Vic Elford

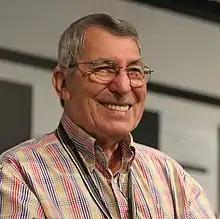
Elford in 2010 at Watkins Glen

Victor Henry Elford (10 June 1935 – 13 March 2022) was an English sports car racing, rallying, and Formula One driver. He participated in 13 World Championship F1 Grands Prix, debuting on 7 July 1968. He scored a total of 8 championship points.